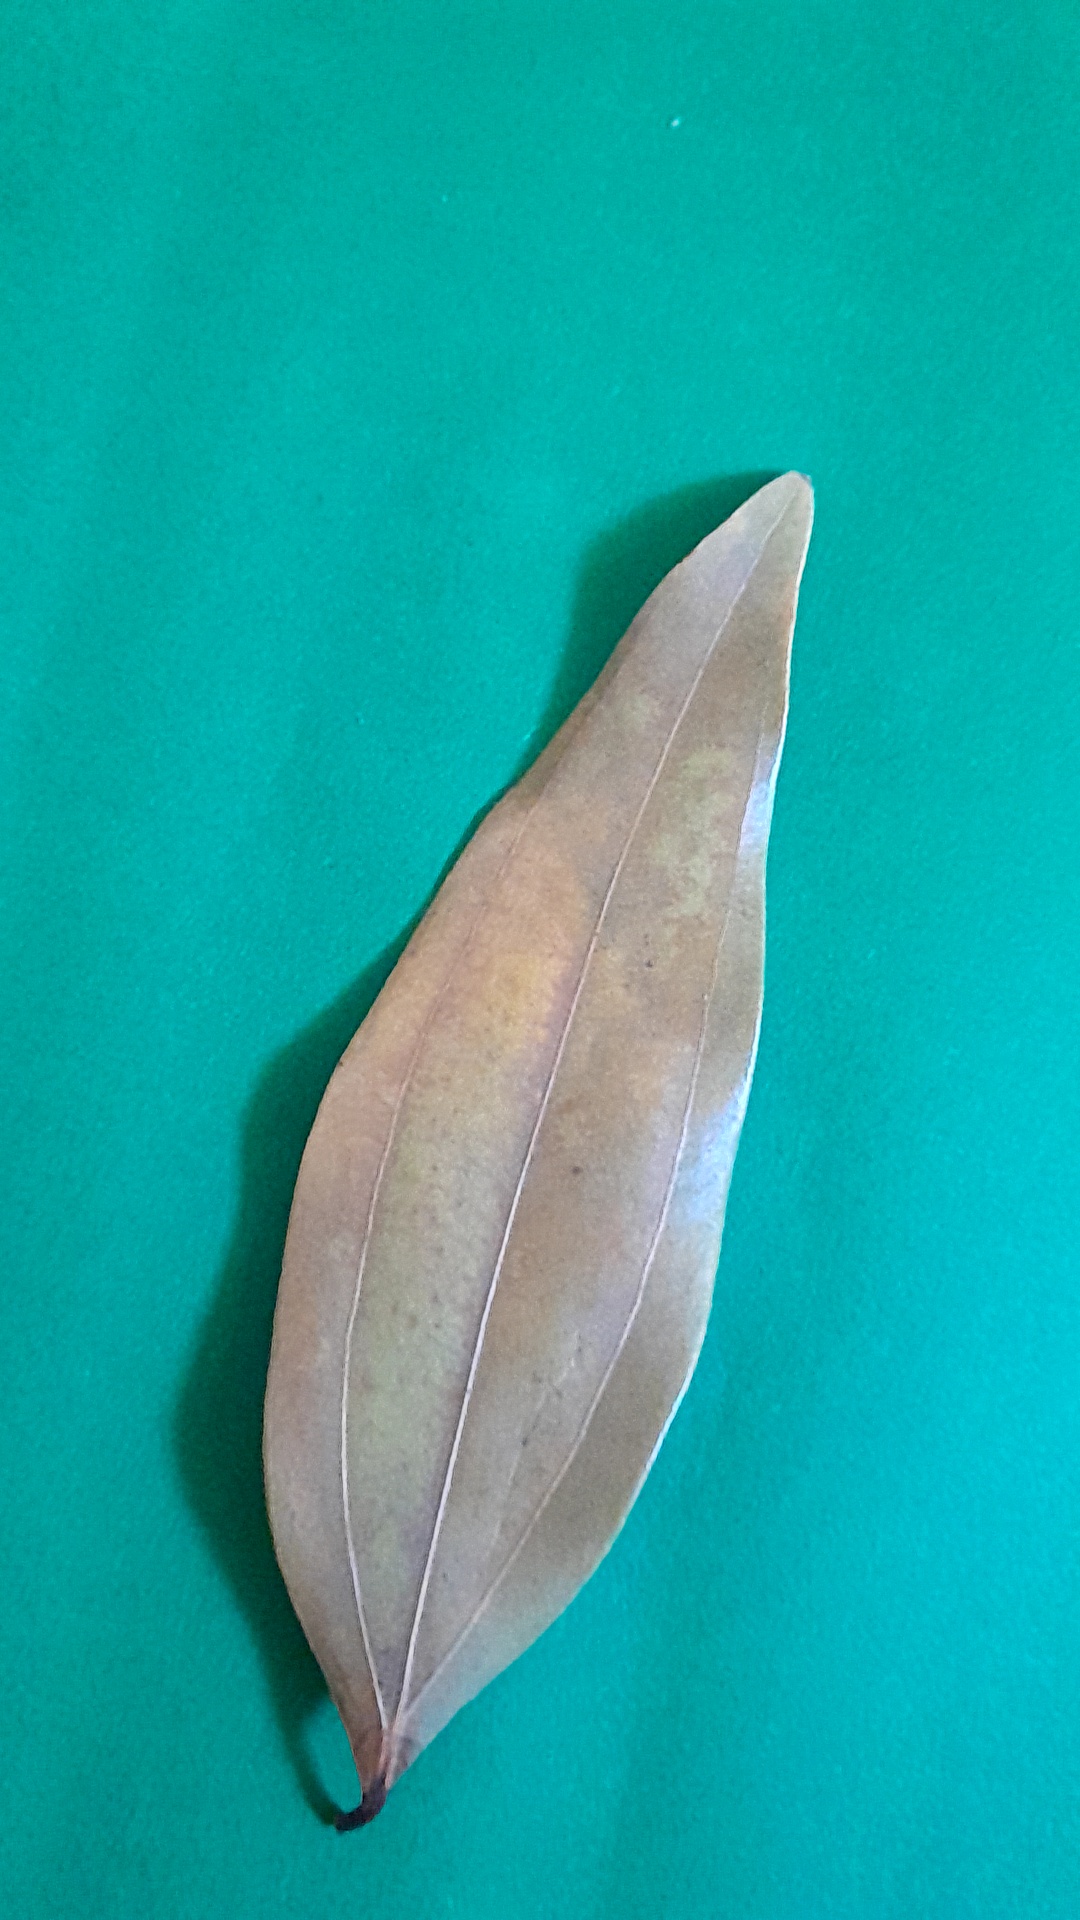
Label: Dry Leaf